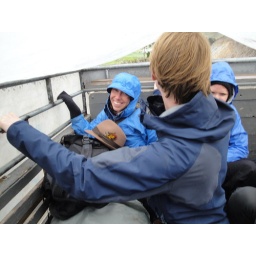
Hudled in the the bed of the truck